Martha A. B. Conine

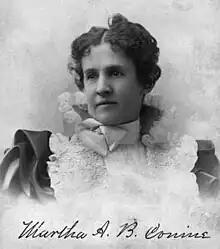
Martha A. B. Conine

Martha A. B. Conine was a state legislator in Colorado, a women's suffragist, and a leader of women's clubs.